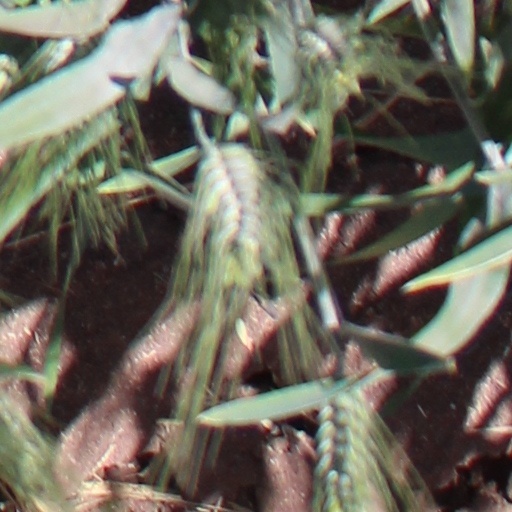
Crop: wheat